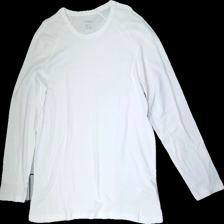
View: front
Type: Top
Category: Unisex
Brand: Not in the list
Brand text on label: Livergy
Colors: White
Material: 100% Cott
Cut: Regular
Size: XL
Season: All
Price range: 50-100
Recommended usage: Reuse